The Pooch

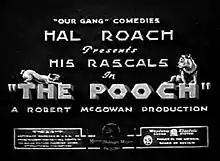

The Pooch is a 1932 "Our Gang" short comedy film directed by Robert F. McGowan. It was the 115th "Our Gang" short to be released.